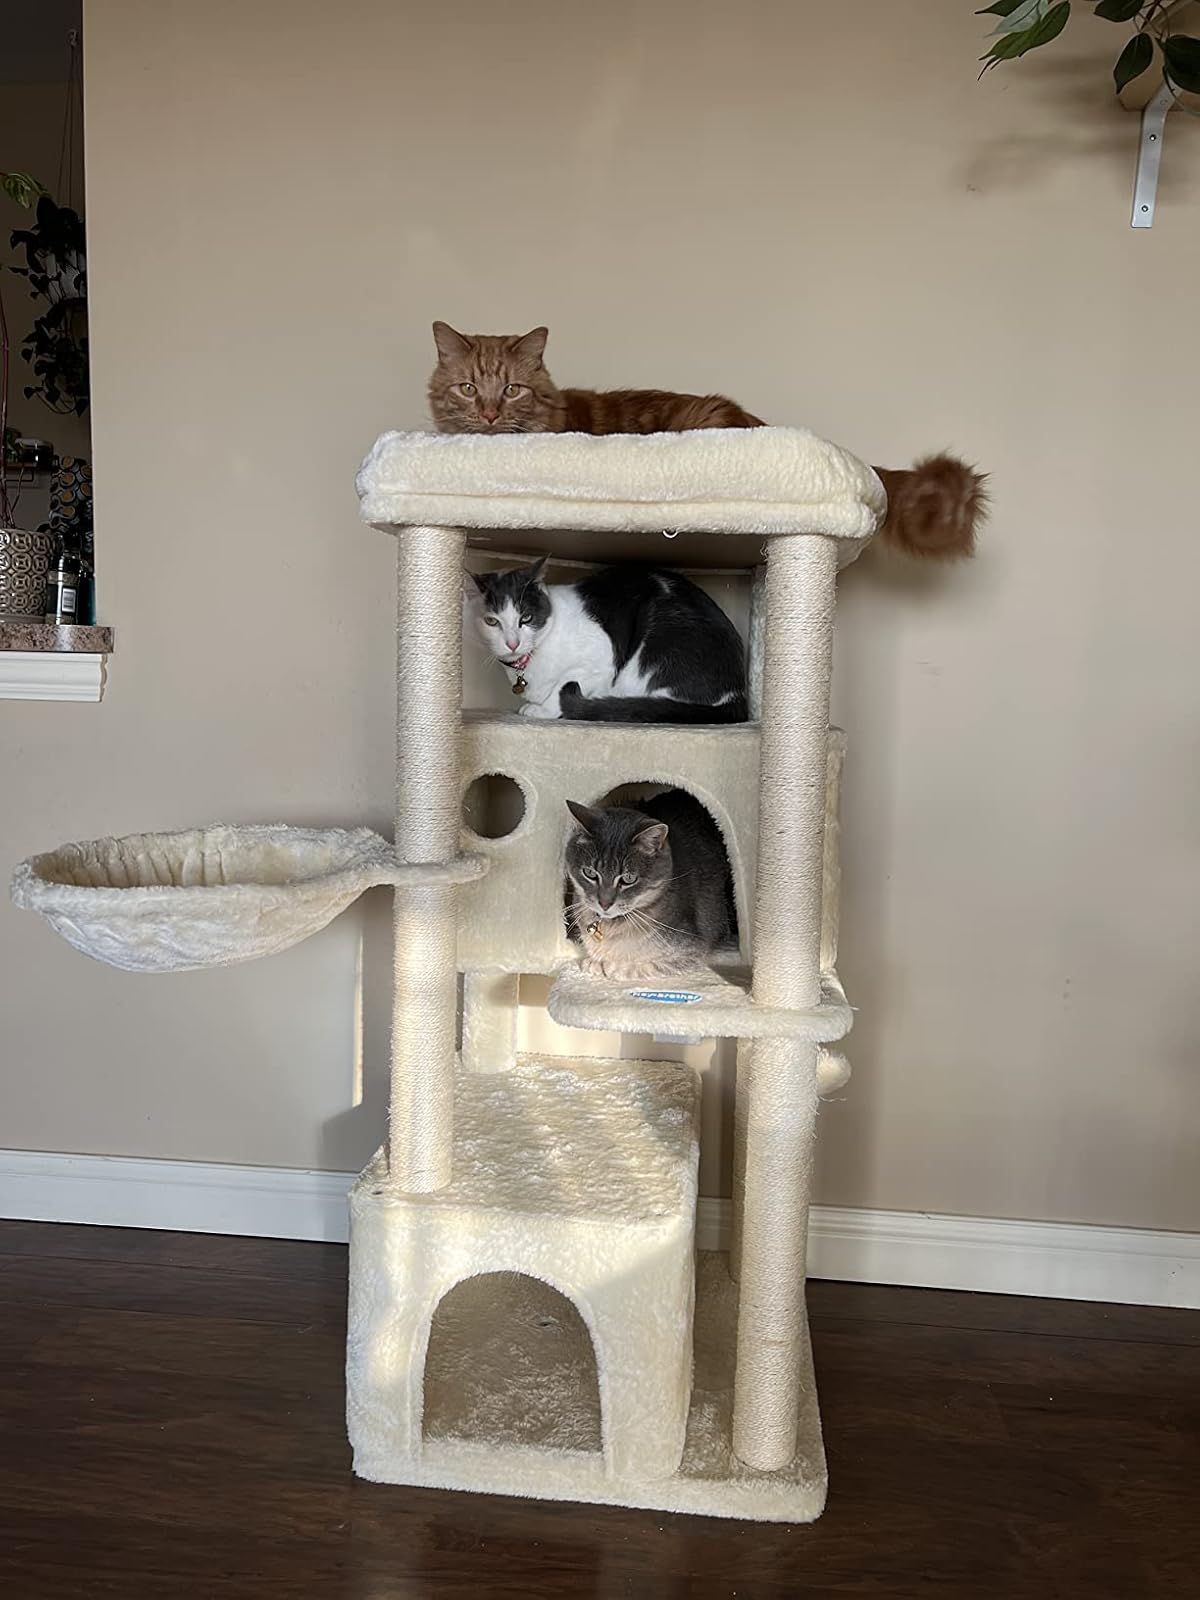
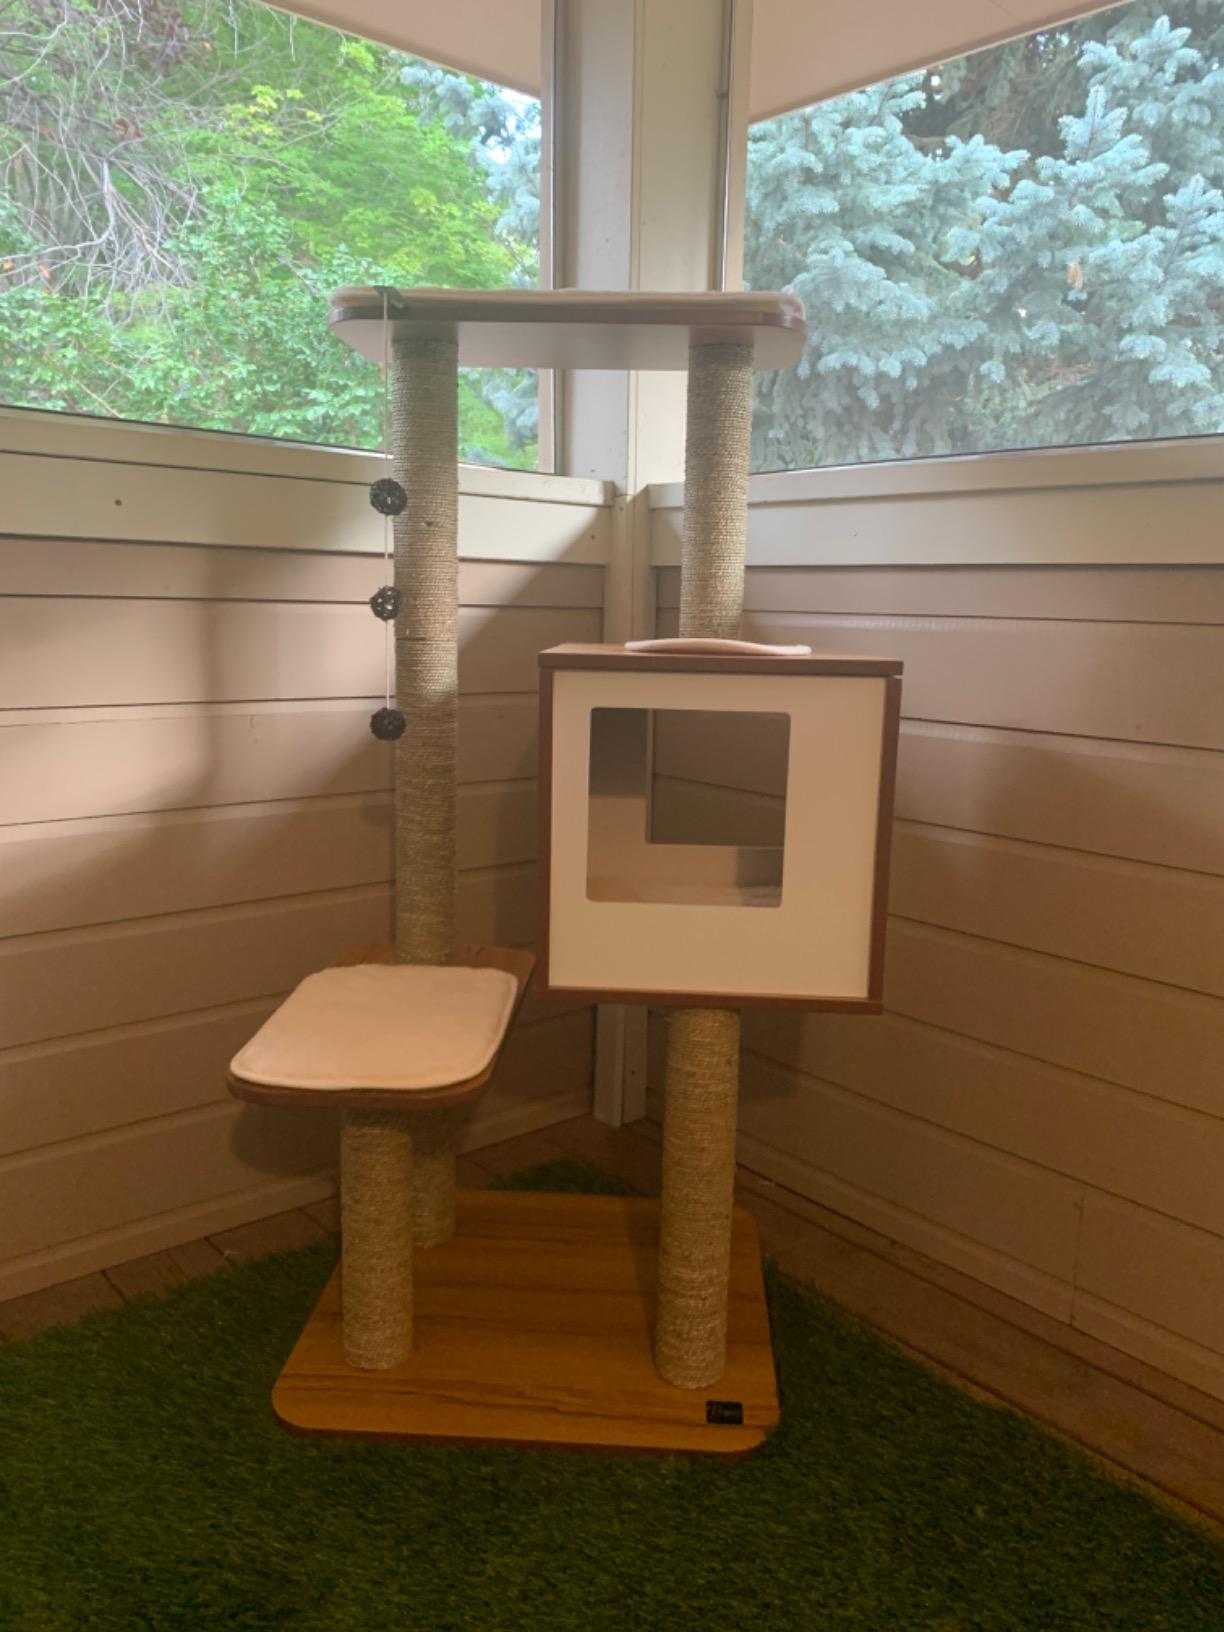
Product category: items_cat tree
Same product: no